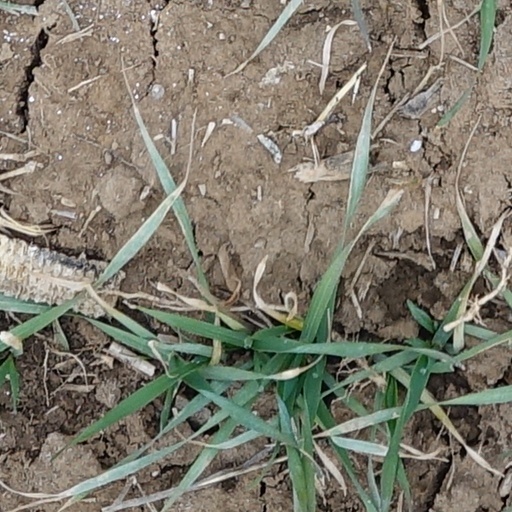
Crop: wheat